Guillaume Hoarau

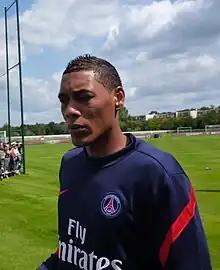
Hoarau during a training session with Paris Saint-Germain in 2011

Hoarau arrived in Paris following the Ligue 2 season with high expectations, as he was expected to replace club legend Pauleta and live up to comments made by former president Alain Cayzac, who referred to Hoarau as being the "signing of the century" for PSG.